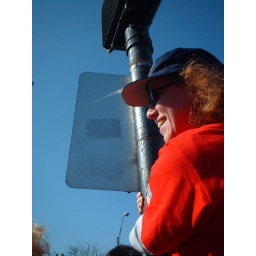
best seat in the house